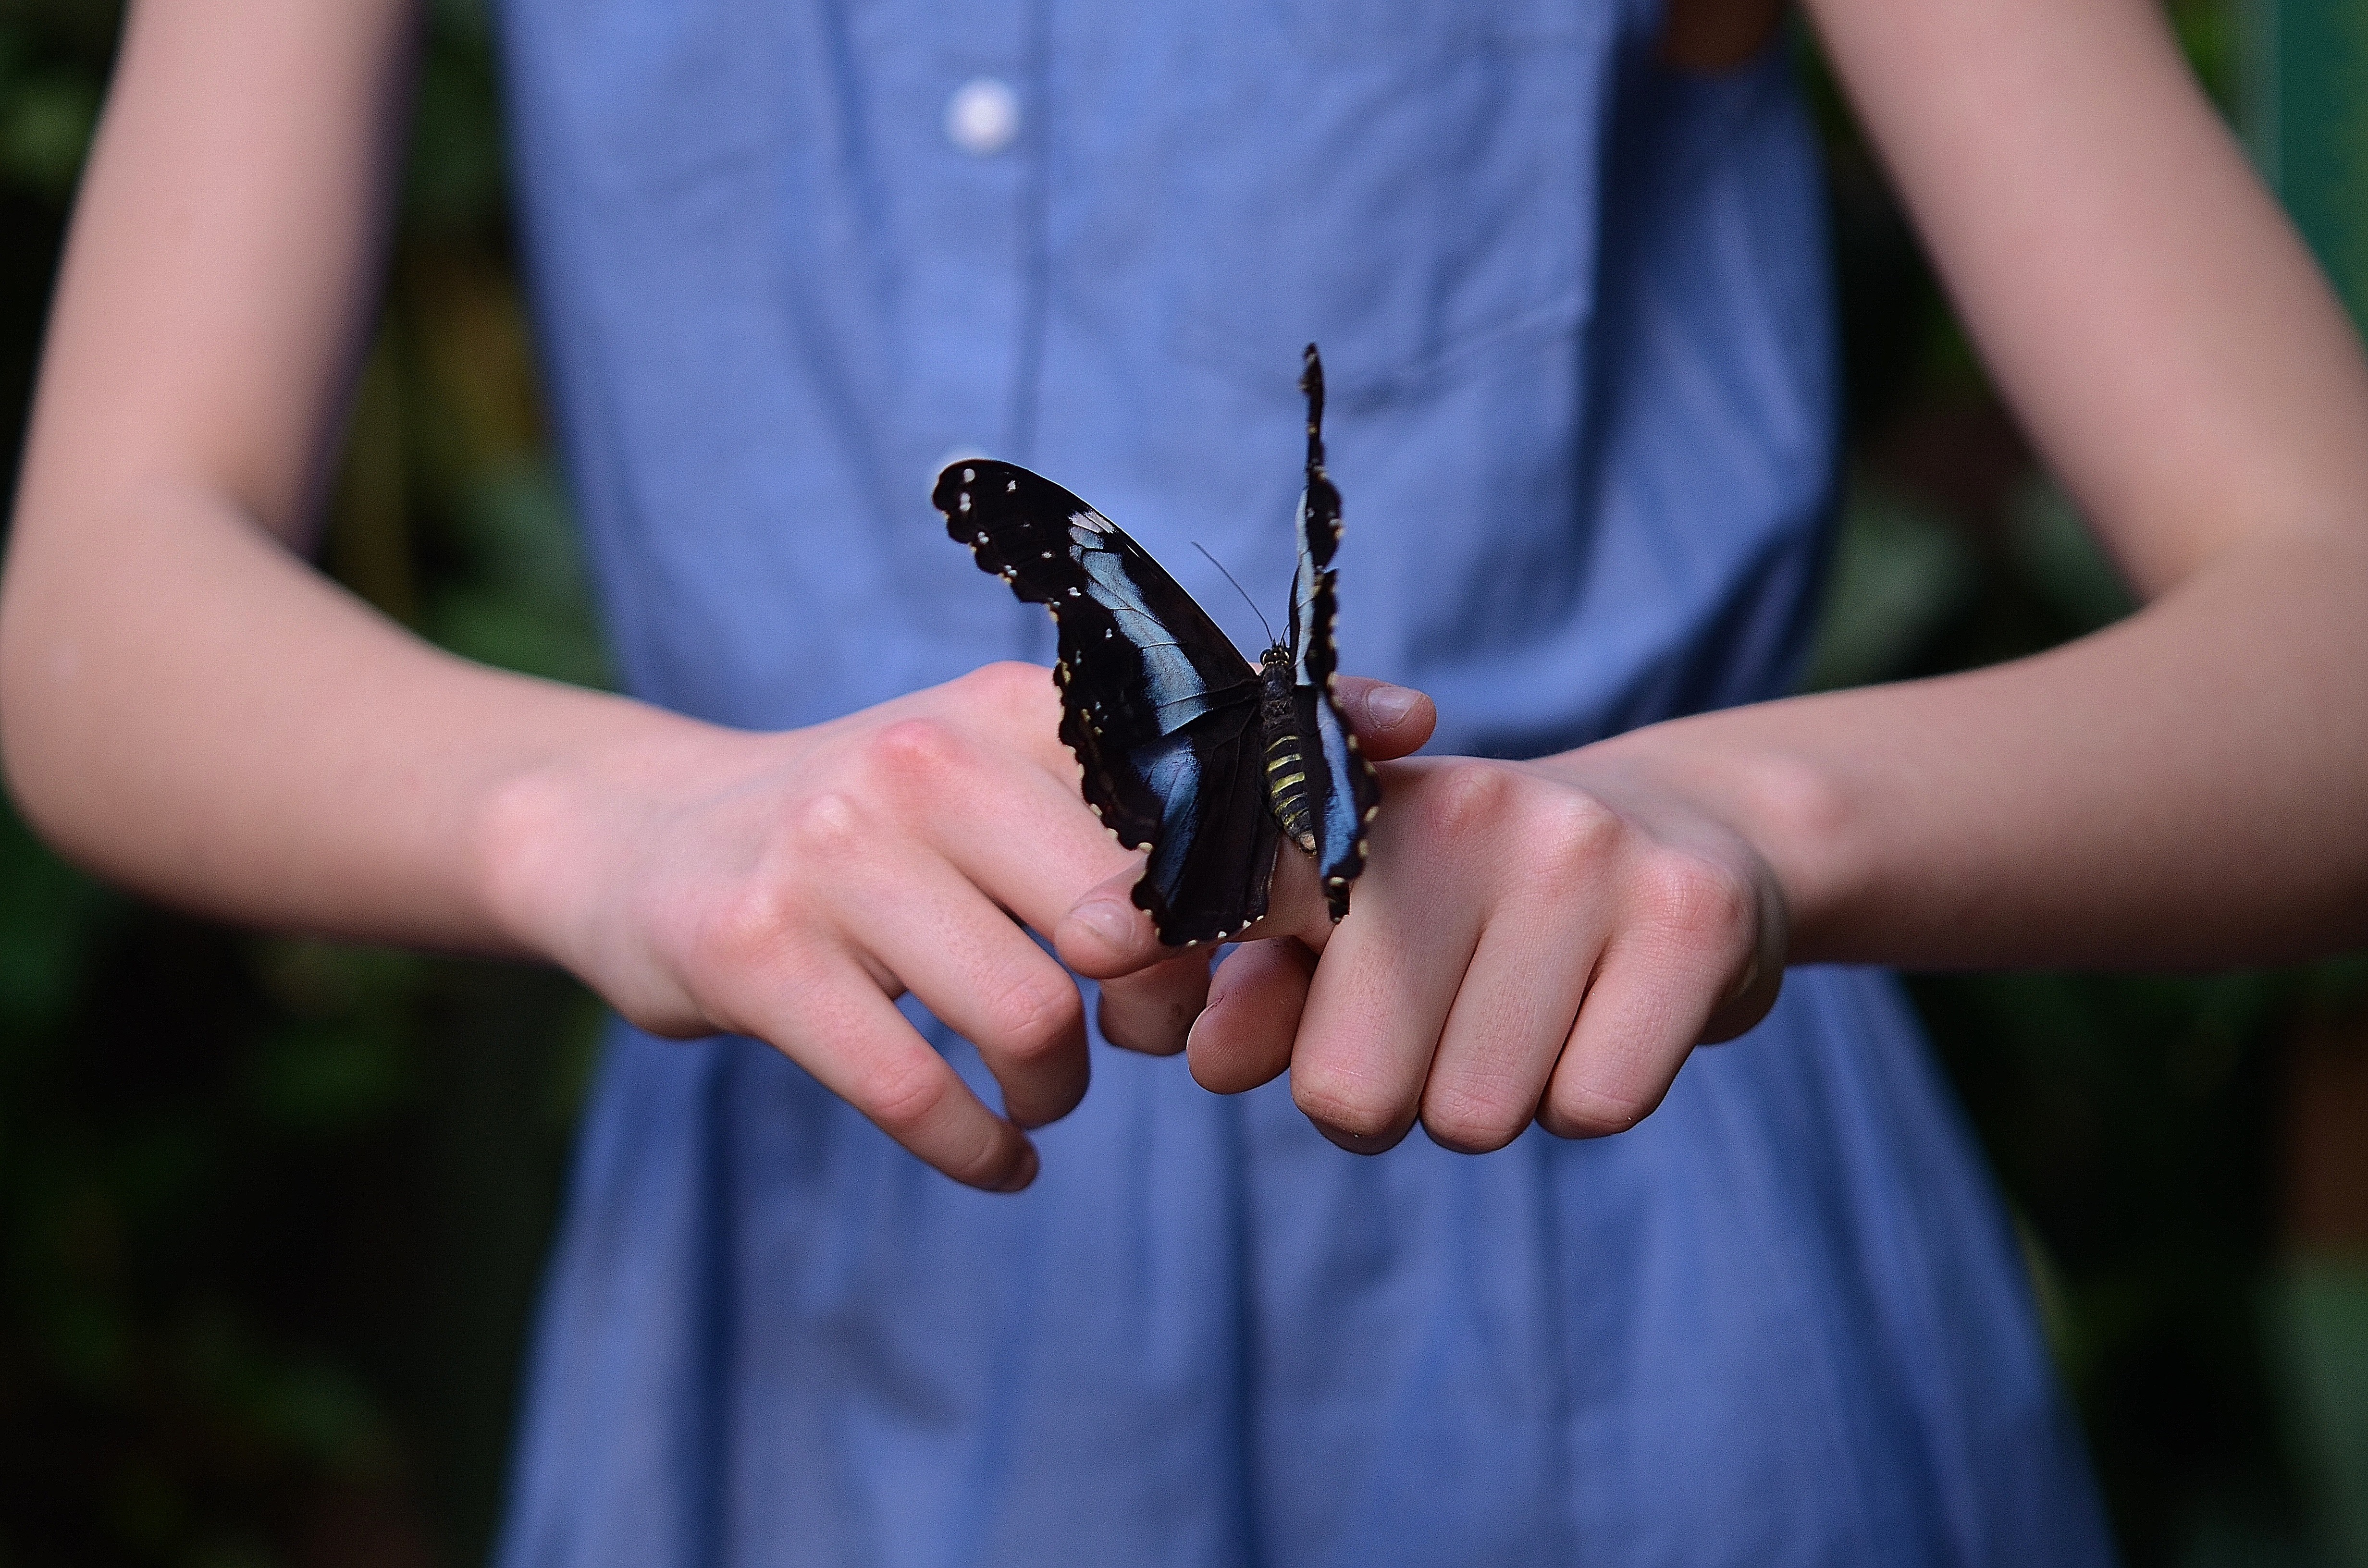
hand, nature, girl, photography, kid, animal, fly, female, finger, insect, blue, butterfly, colorful, invertebrate, close up, macro photography, sense, morpho peleides